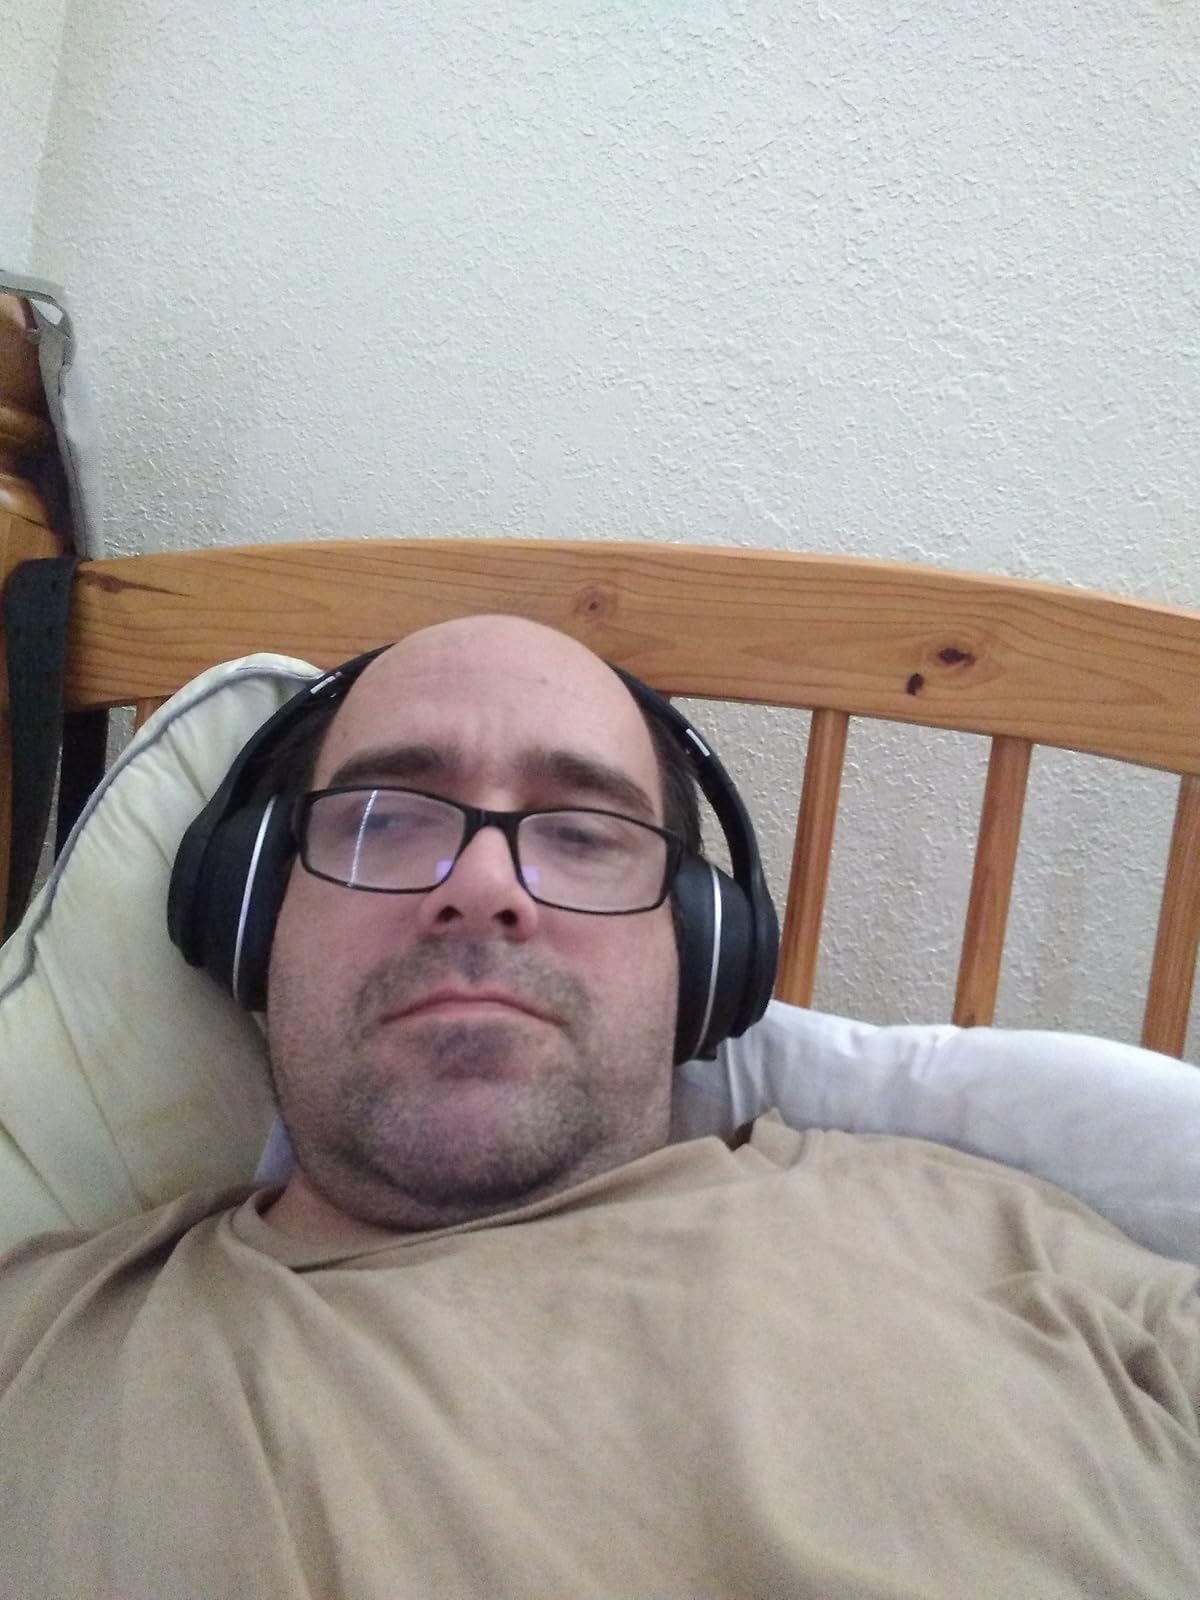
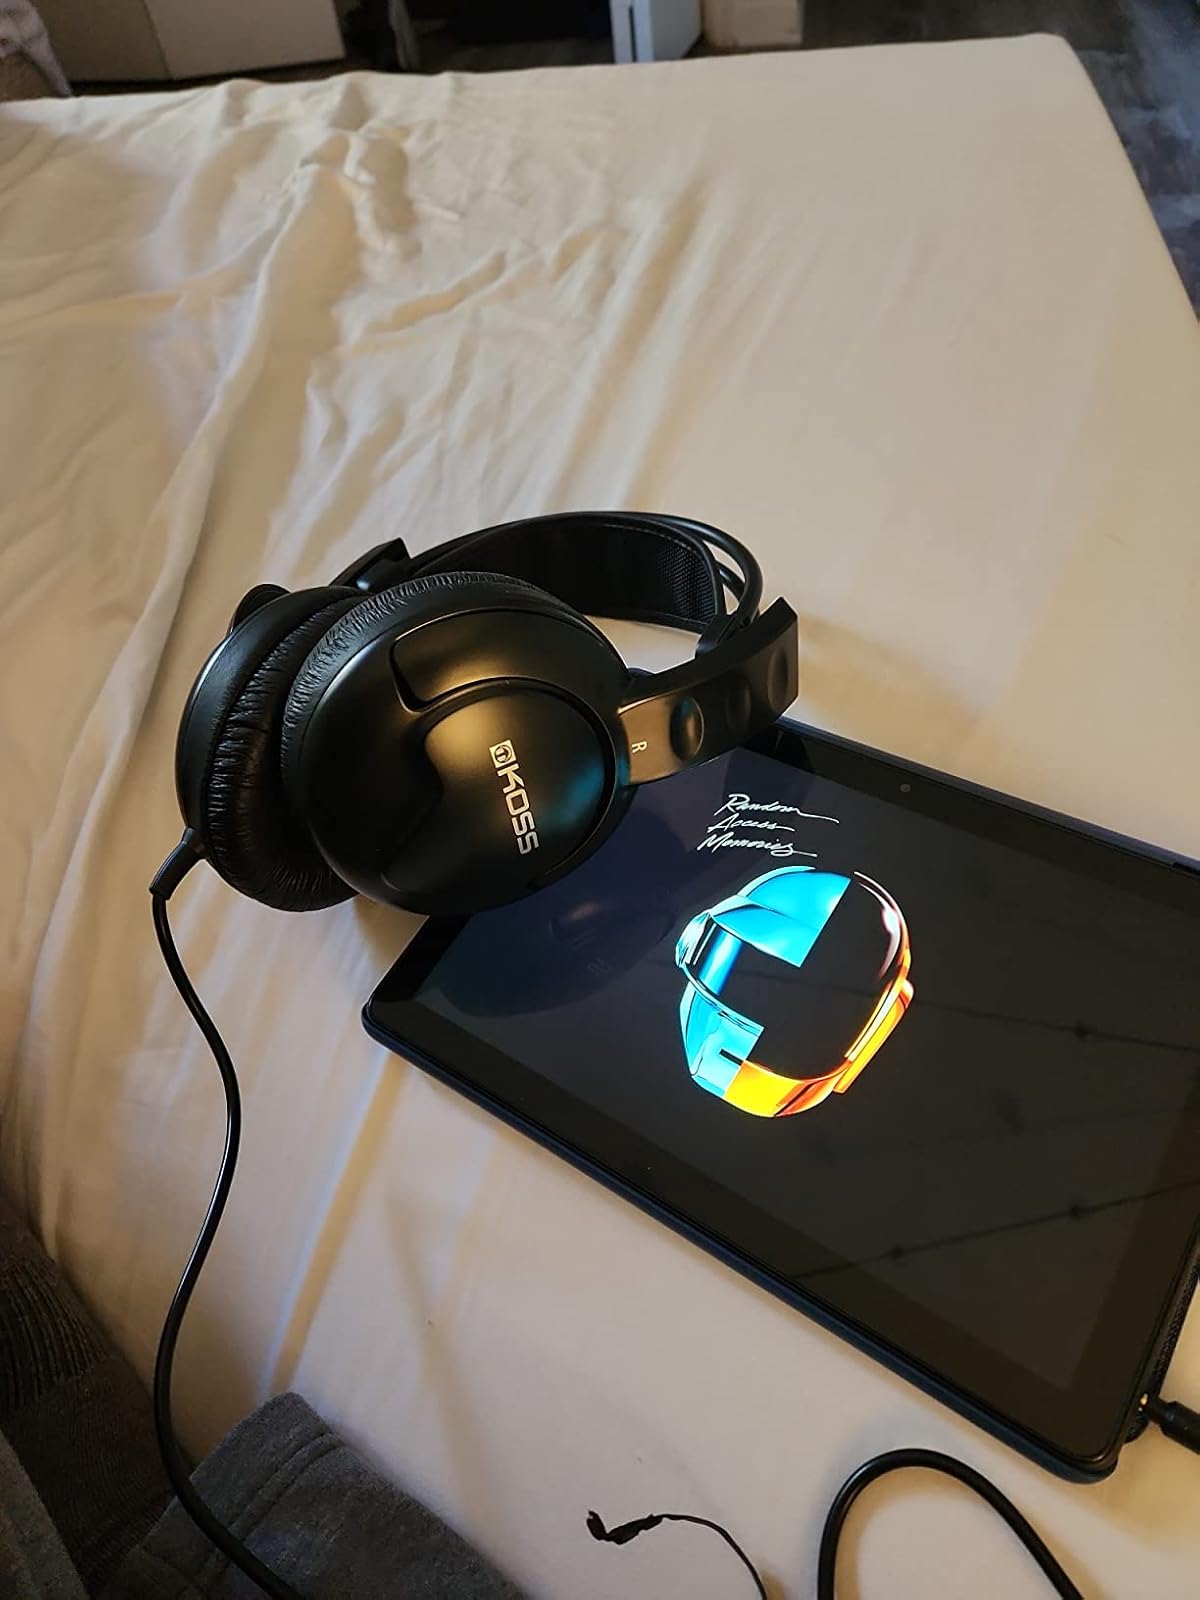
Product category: headphones
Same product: no